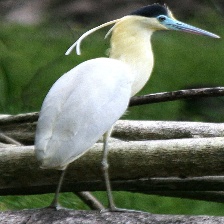
Species: CAPPED HERON
Scientific name: PILHERODIUS PILEATUS
ImageNet parent category: little_blue_heron